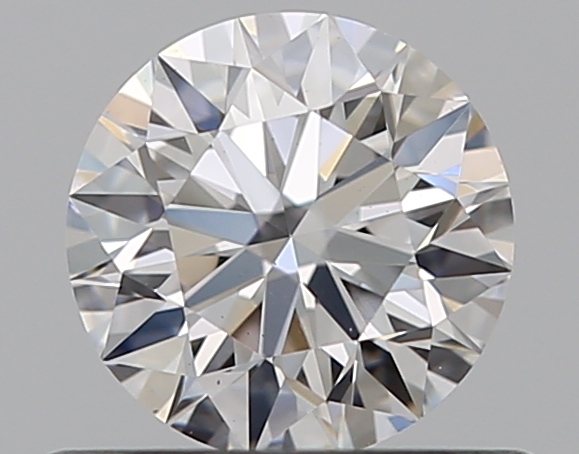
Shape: round
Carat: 0.51
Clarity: VS1
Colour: D
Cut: EX
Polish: EX
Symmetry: EX
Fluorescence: F
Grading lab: GIA
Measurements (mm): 5.09 x 5.11 x 3.18